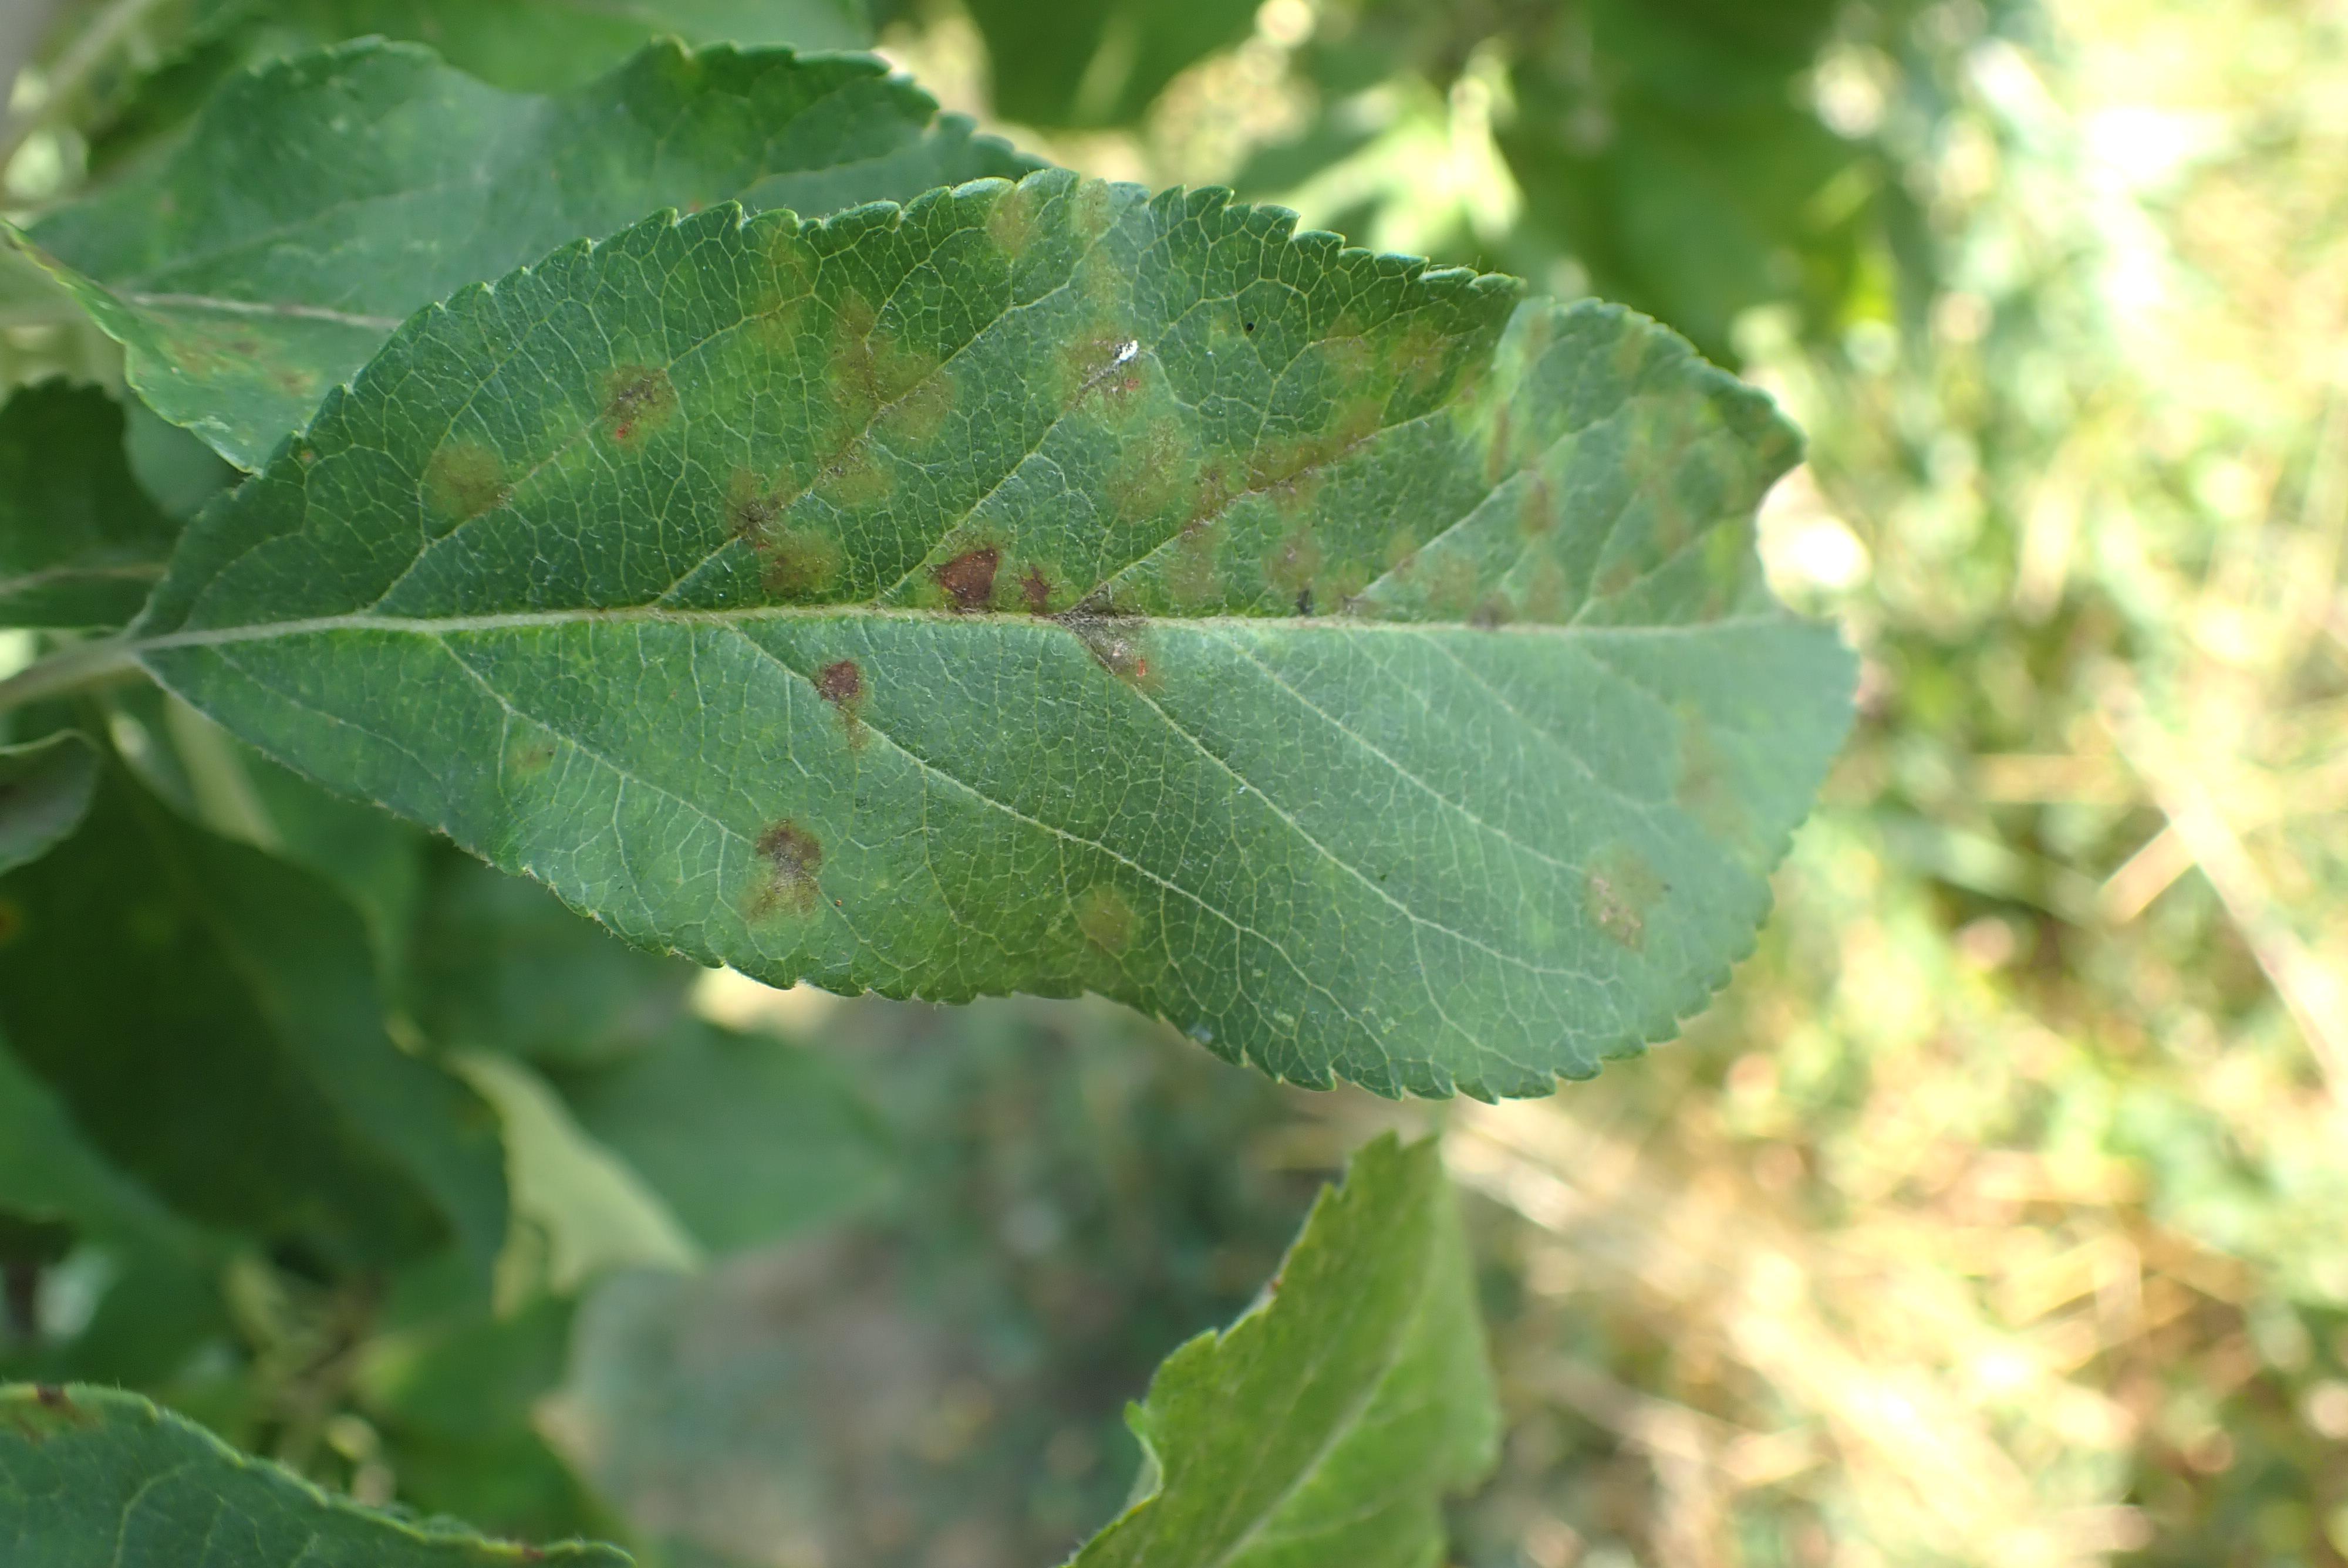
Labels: scab